Flexible-fuel vehicle

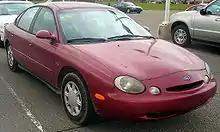
The 1996 Ford Taurus was the first flexible-fuel vehicle produced with versions capable of running with either ethanol (E85) or methanol (M85) blended with gasoline.

As an answer to the lack of refueling infrastructure, Ford began development of a flexible-fuel vehicle in 1982, and between 1985 and 1992, 705 experimental FFVs were built and delivered to California and Canada, including the 1.6L Ford Escort, the 3.0L Taurus, and the 5.0L LTD Crown Victoria. These vehicles could operate on either gasoline or methanol with only one fuel system. Legislation was passed to encourage the US auto industry to begin production, which started in 1993 for the M85 FFVs at Ford. In 1996, a new FFV Ford Taurus was developed, with models fully capable of running on either methanol or ethanol blended with gasoline. This ethanol version of the Taurus became the first commercial production of an E85 FFV. The momentum of the FFV production programs at the American car companies continued, although by the end of the 1990s, the emphasis shifted to the FFV E85 version, as it is today. Ethanol was preferred over methanol because there is a large support from the farming community, and thanks to the government's incentive programs and corn-based ethanol subsidies available at the time. Sweden also tested both the M85 and the E85 flexifuel vehicles, but due to agriculture policy, in the end emphasis was given to the ethanol flexifuel vehicles. Support for ethanol also comes from the fact that it is a biomass fuel, which addresses climate change concerns and greenhouse gas emissions, though nowadays these benefits are questioned and depend on the feedstock used for ethanol production and their indirect land use change impacts.